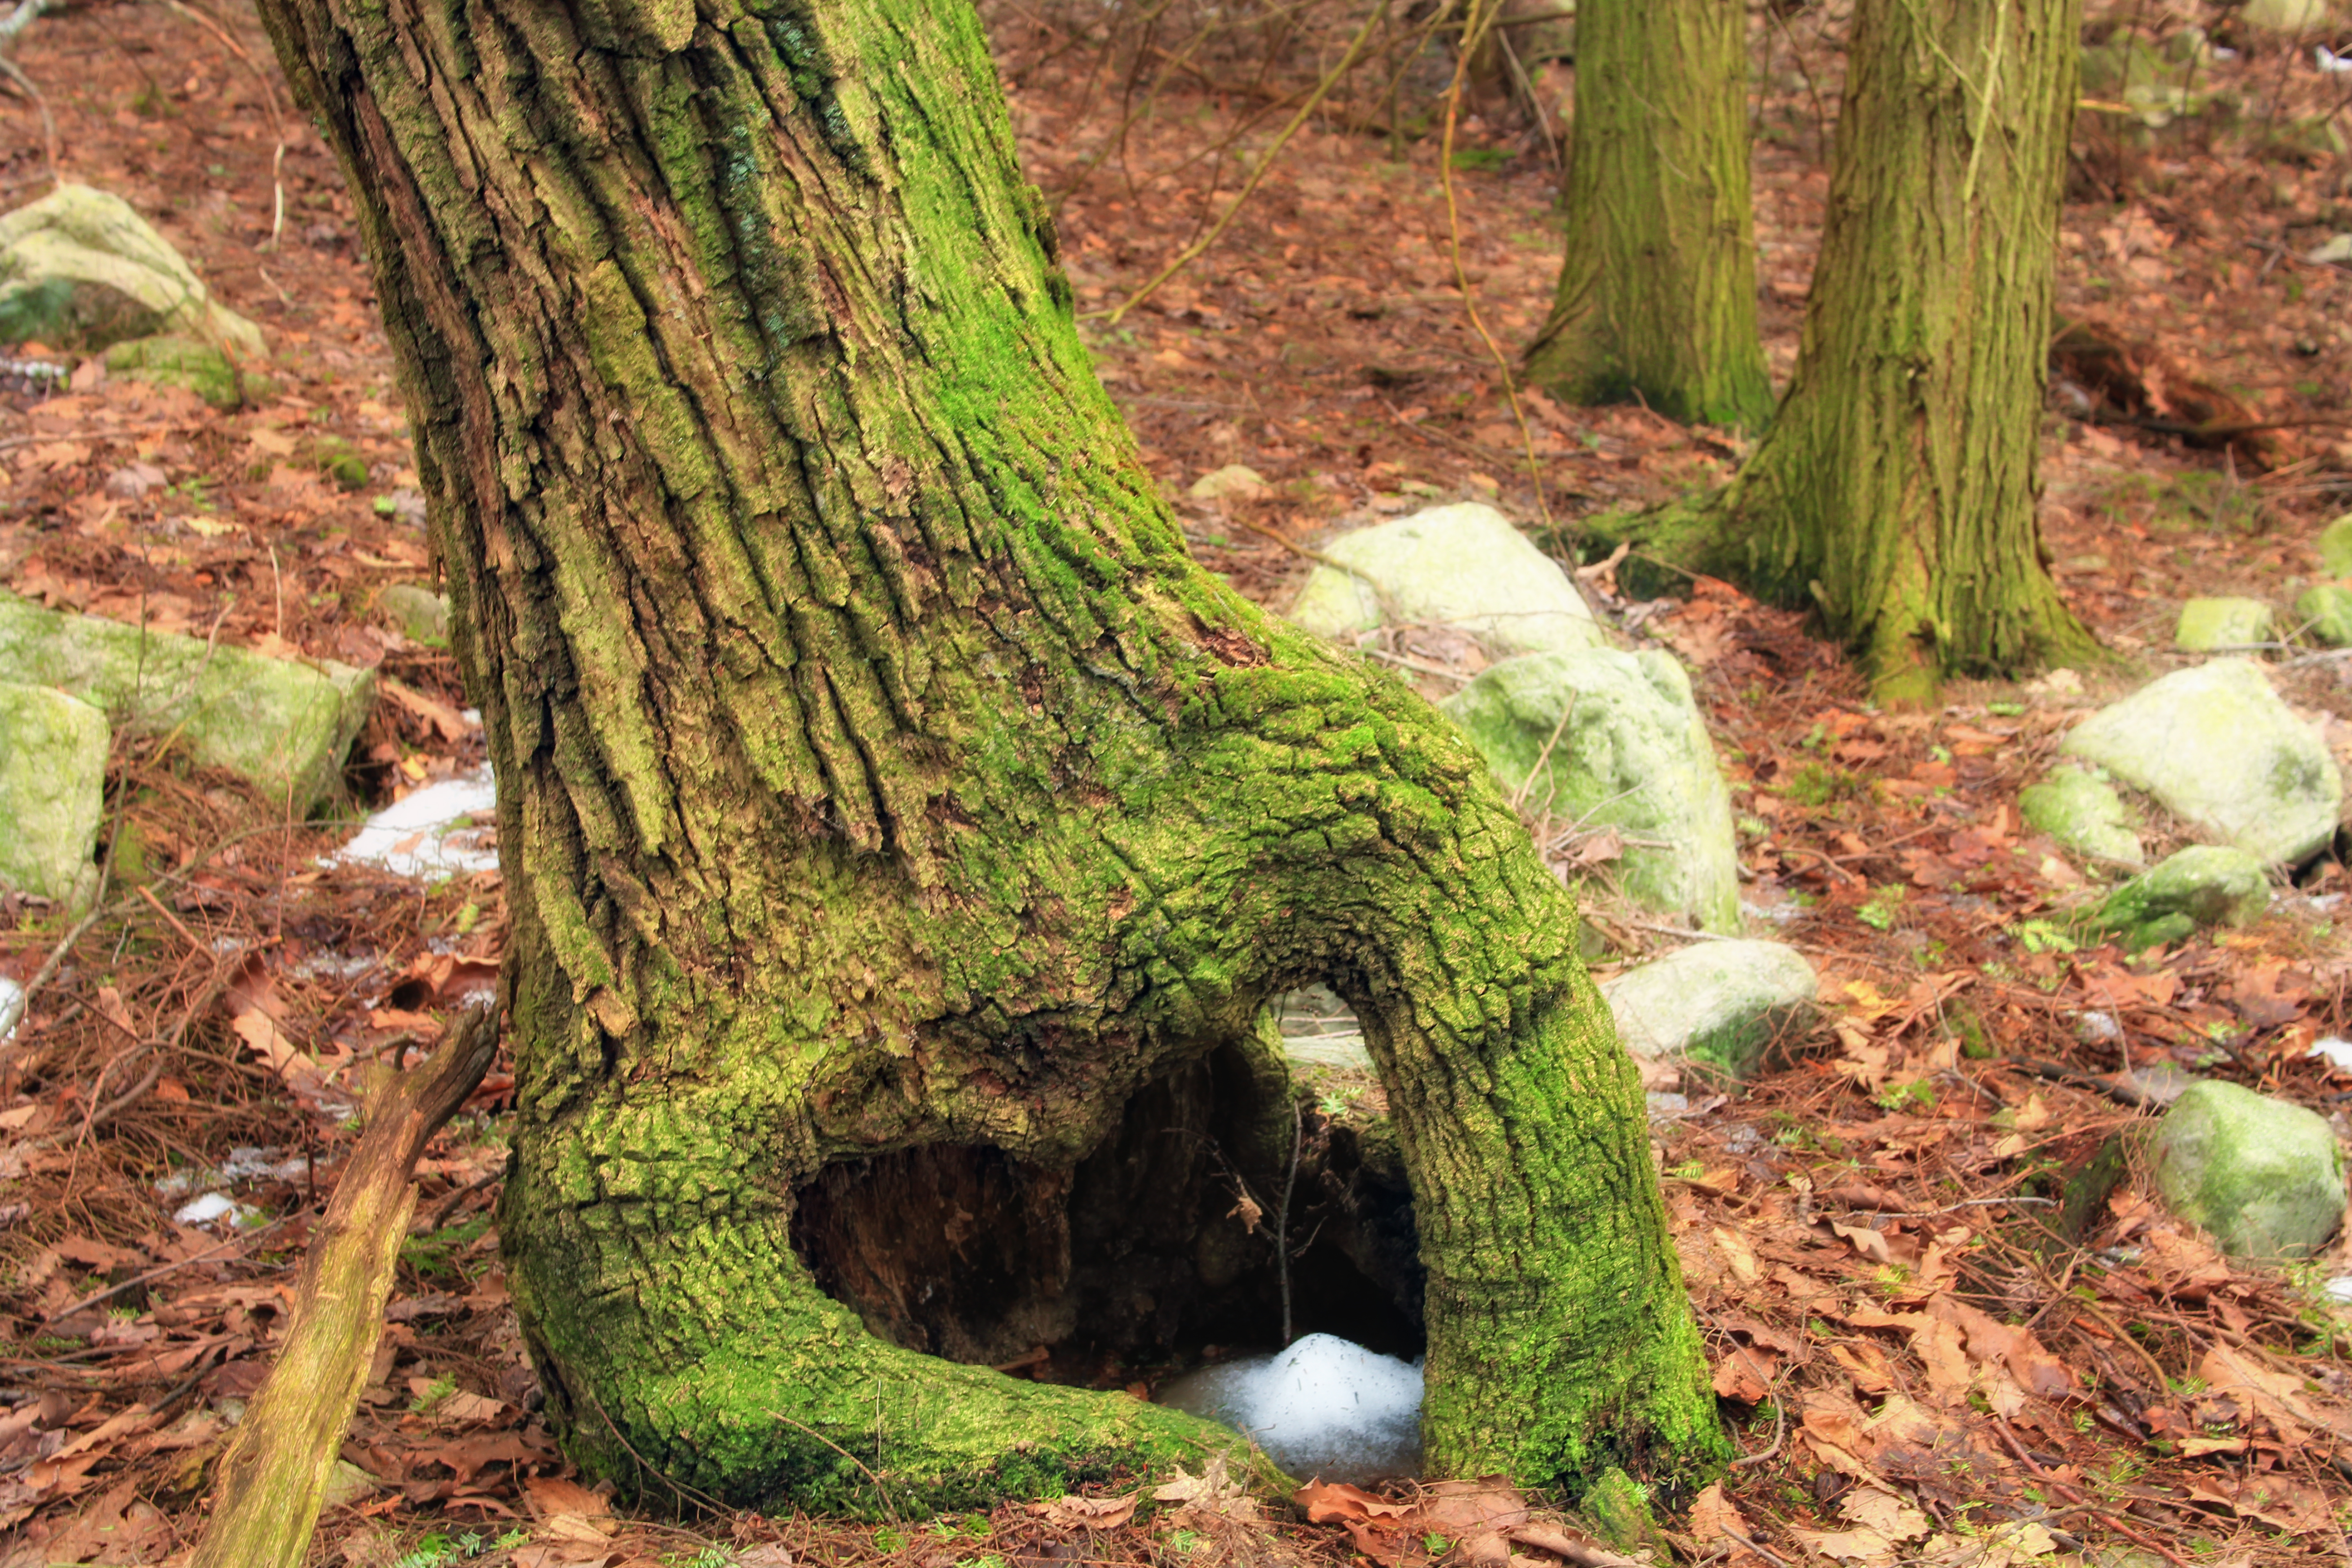
tree, nature, forest, plant, hiking, leaf, flower, trunk, moss, spring, autumn, botany, flora, trees, heartshape, rocks, creativecommons, rainforest, clintoncounty, deciduous, pennsylvania, roots, baldeaglestateforest, leaflitter, oak, quercusmontana, quercusprinus, chestnutoak, pennyhill, mountriansares, riansaresmountain, mtriansares, woodland, tree stump, habitat, ecosystem, old growth forest, natural environment, woody plant